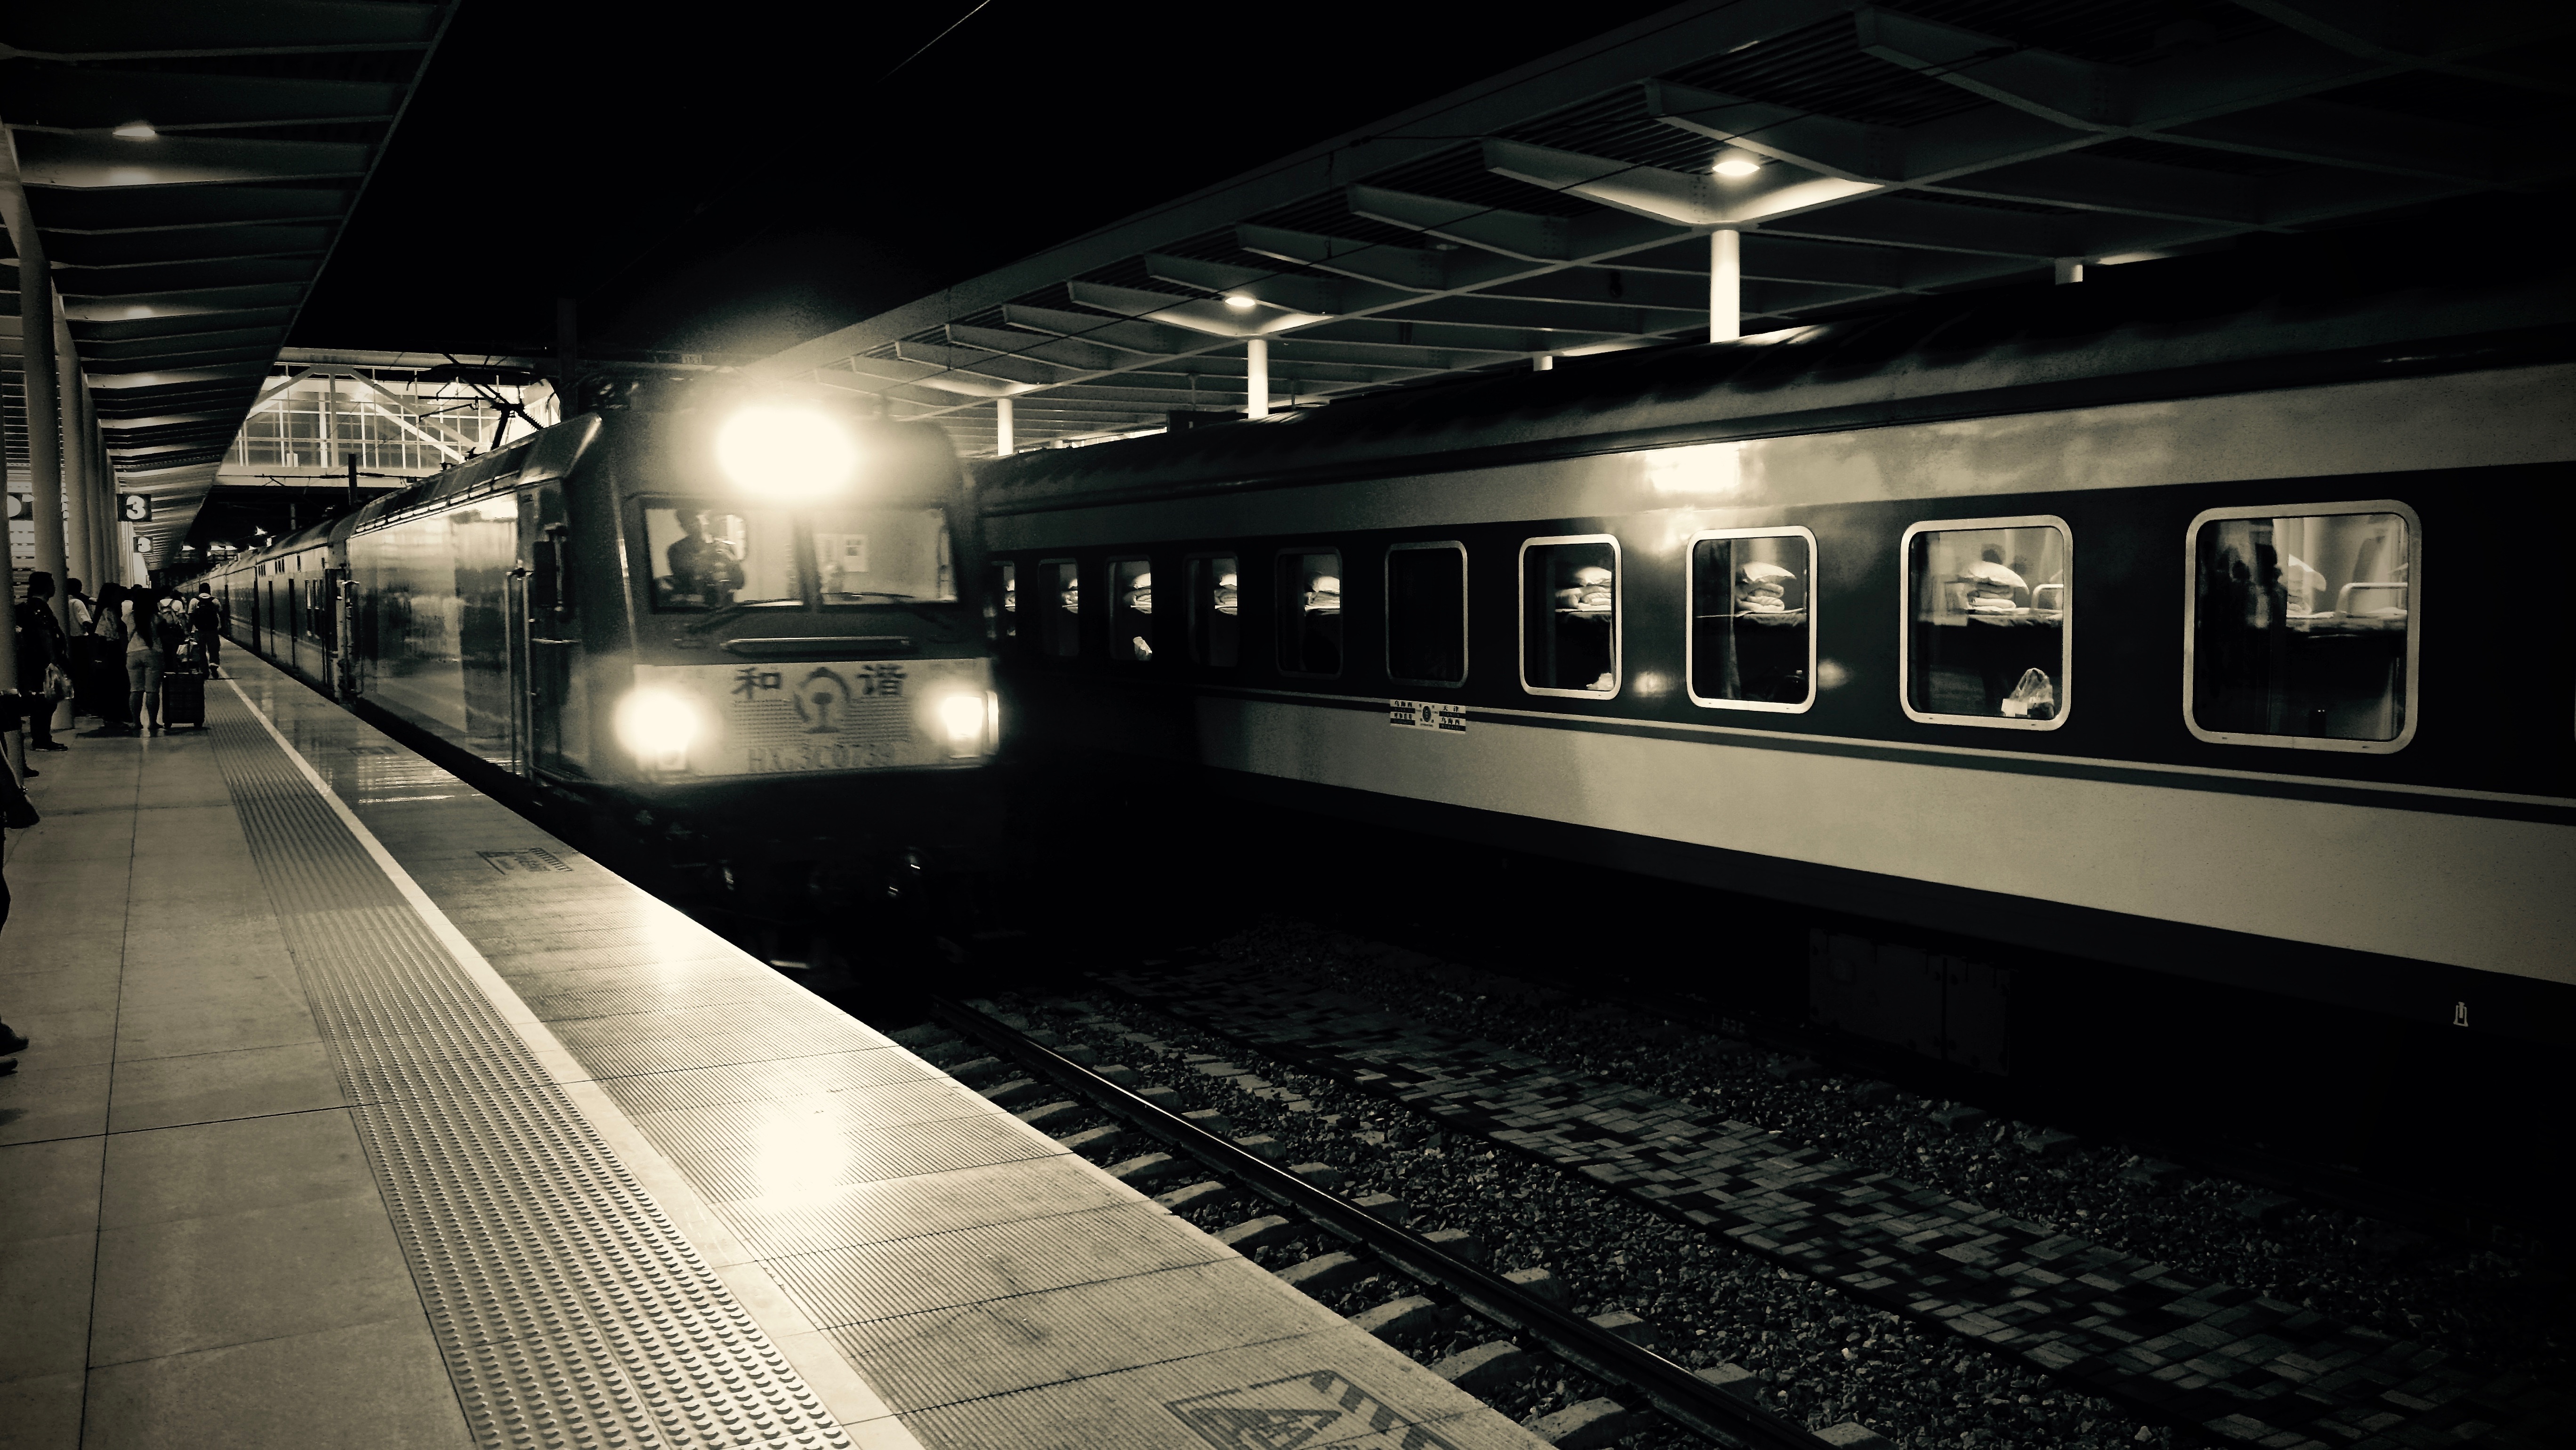
light, night, subway, transport, darkness, monochrome, lighting, public transport, metro station, shape, rapid transit